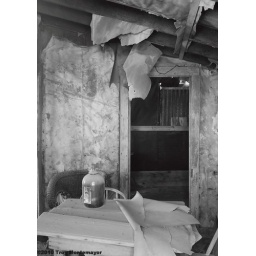
A bottle has sat undisturbed on a table inside a ruined house for many years in Bodie, California.